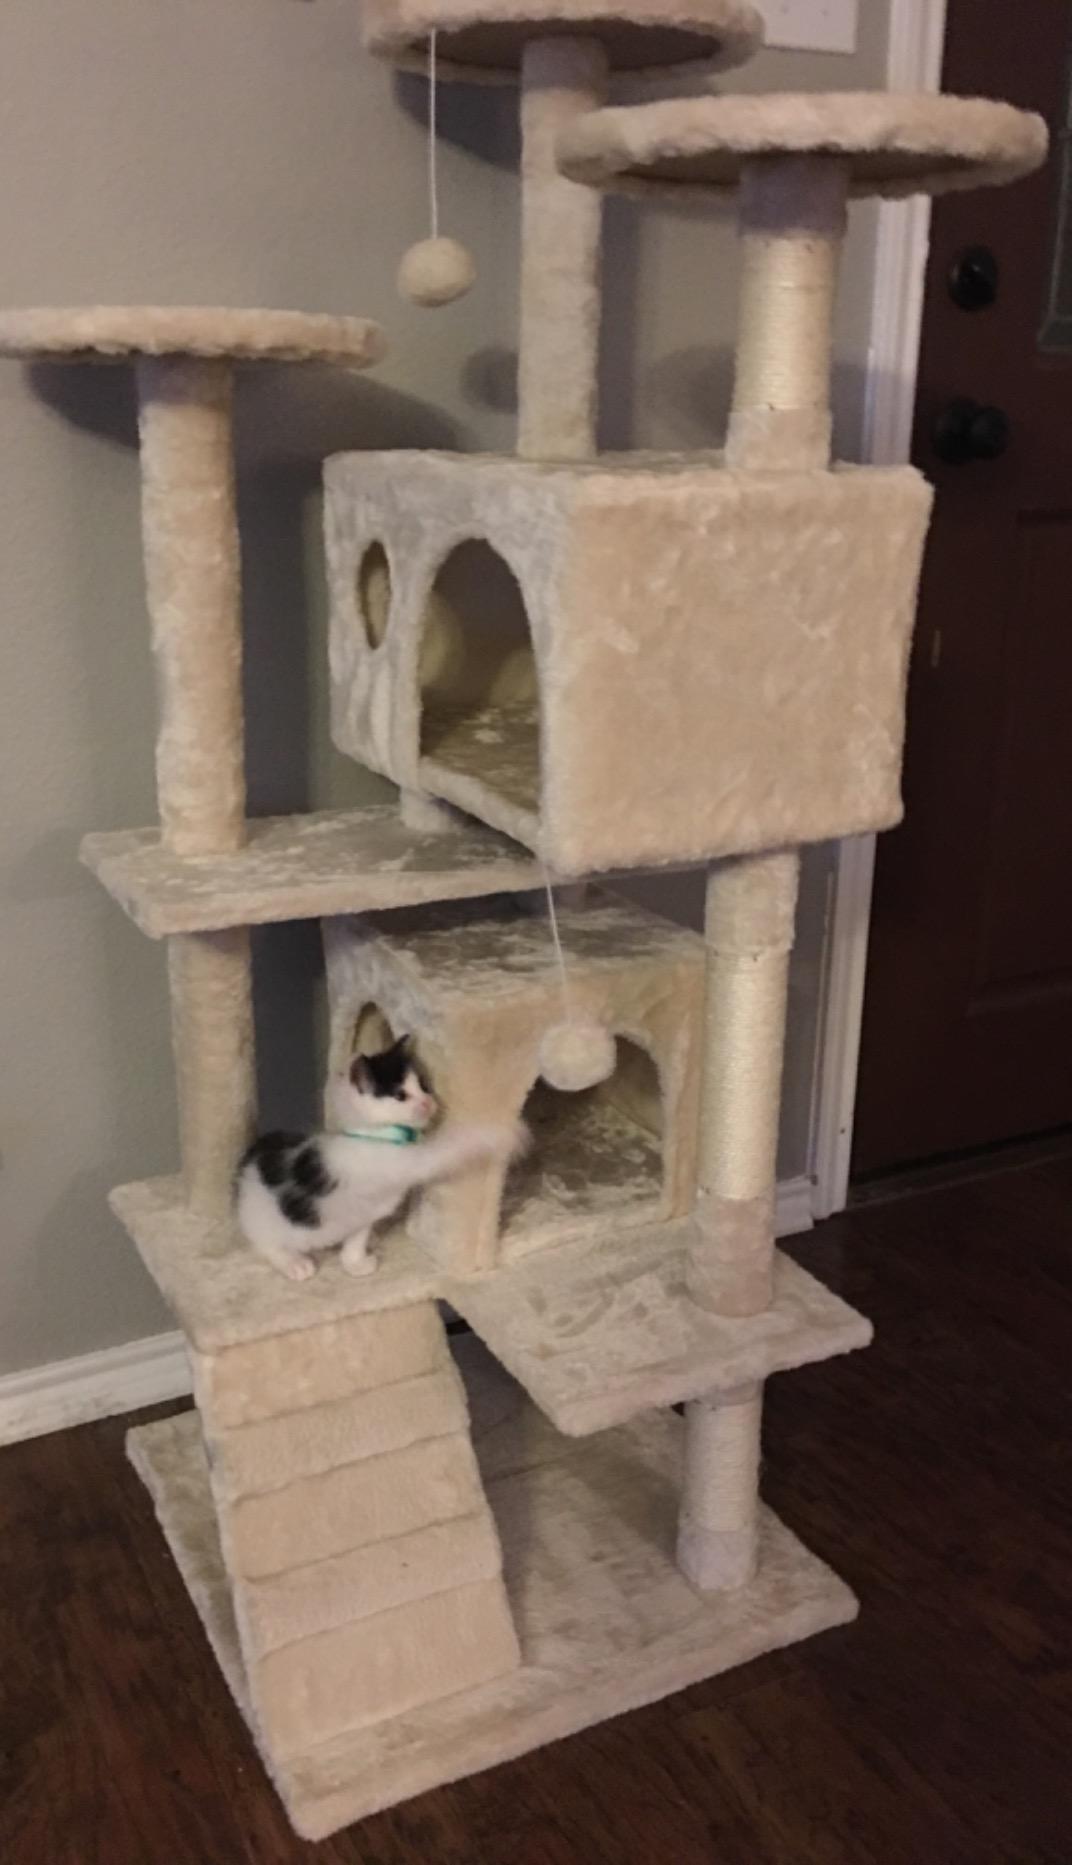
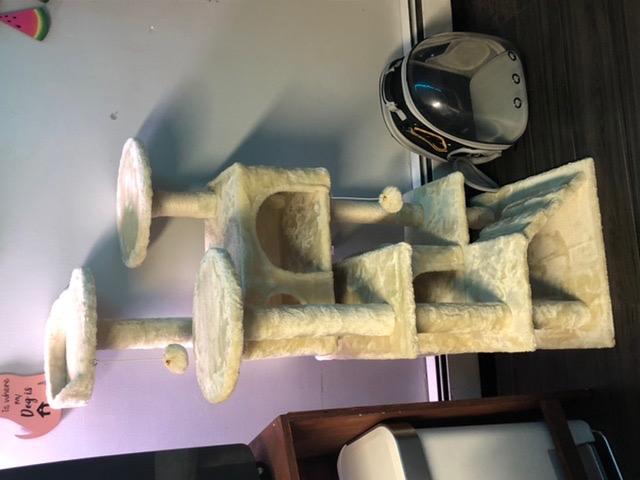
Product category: items_cat tree
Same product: yes